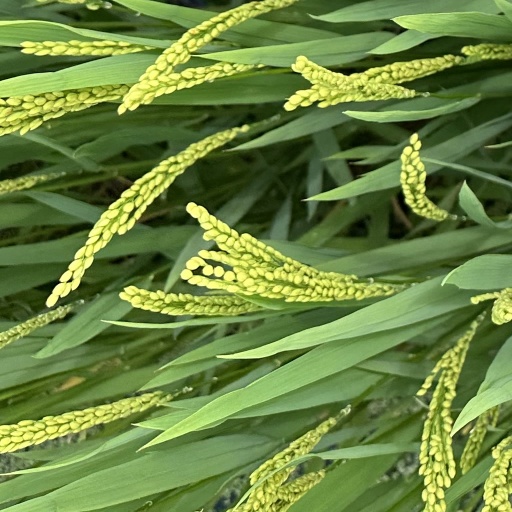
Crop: rice